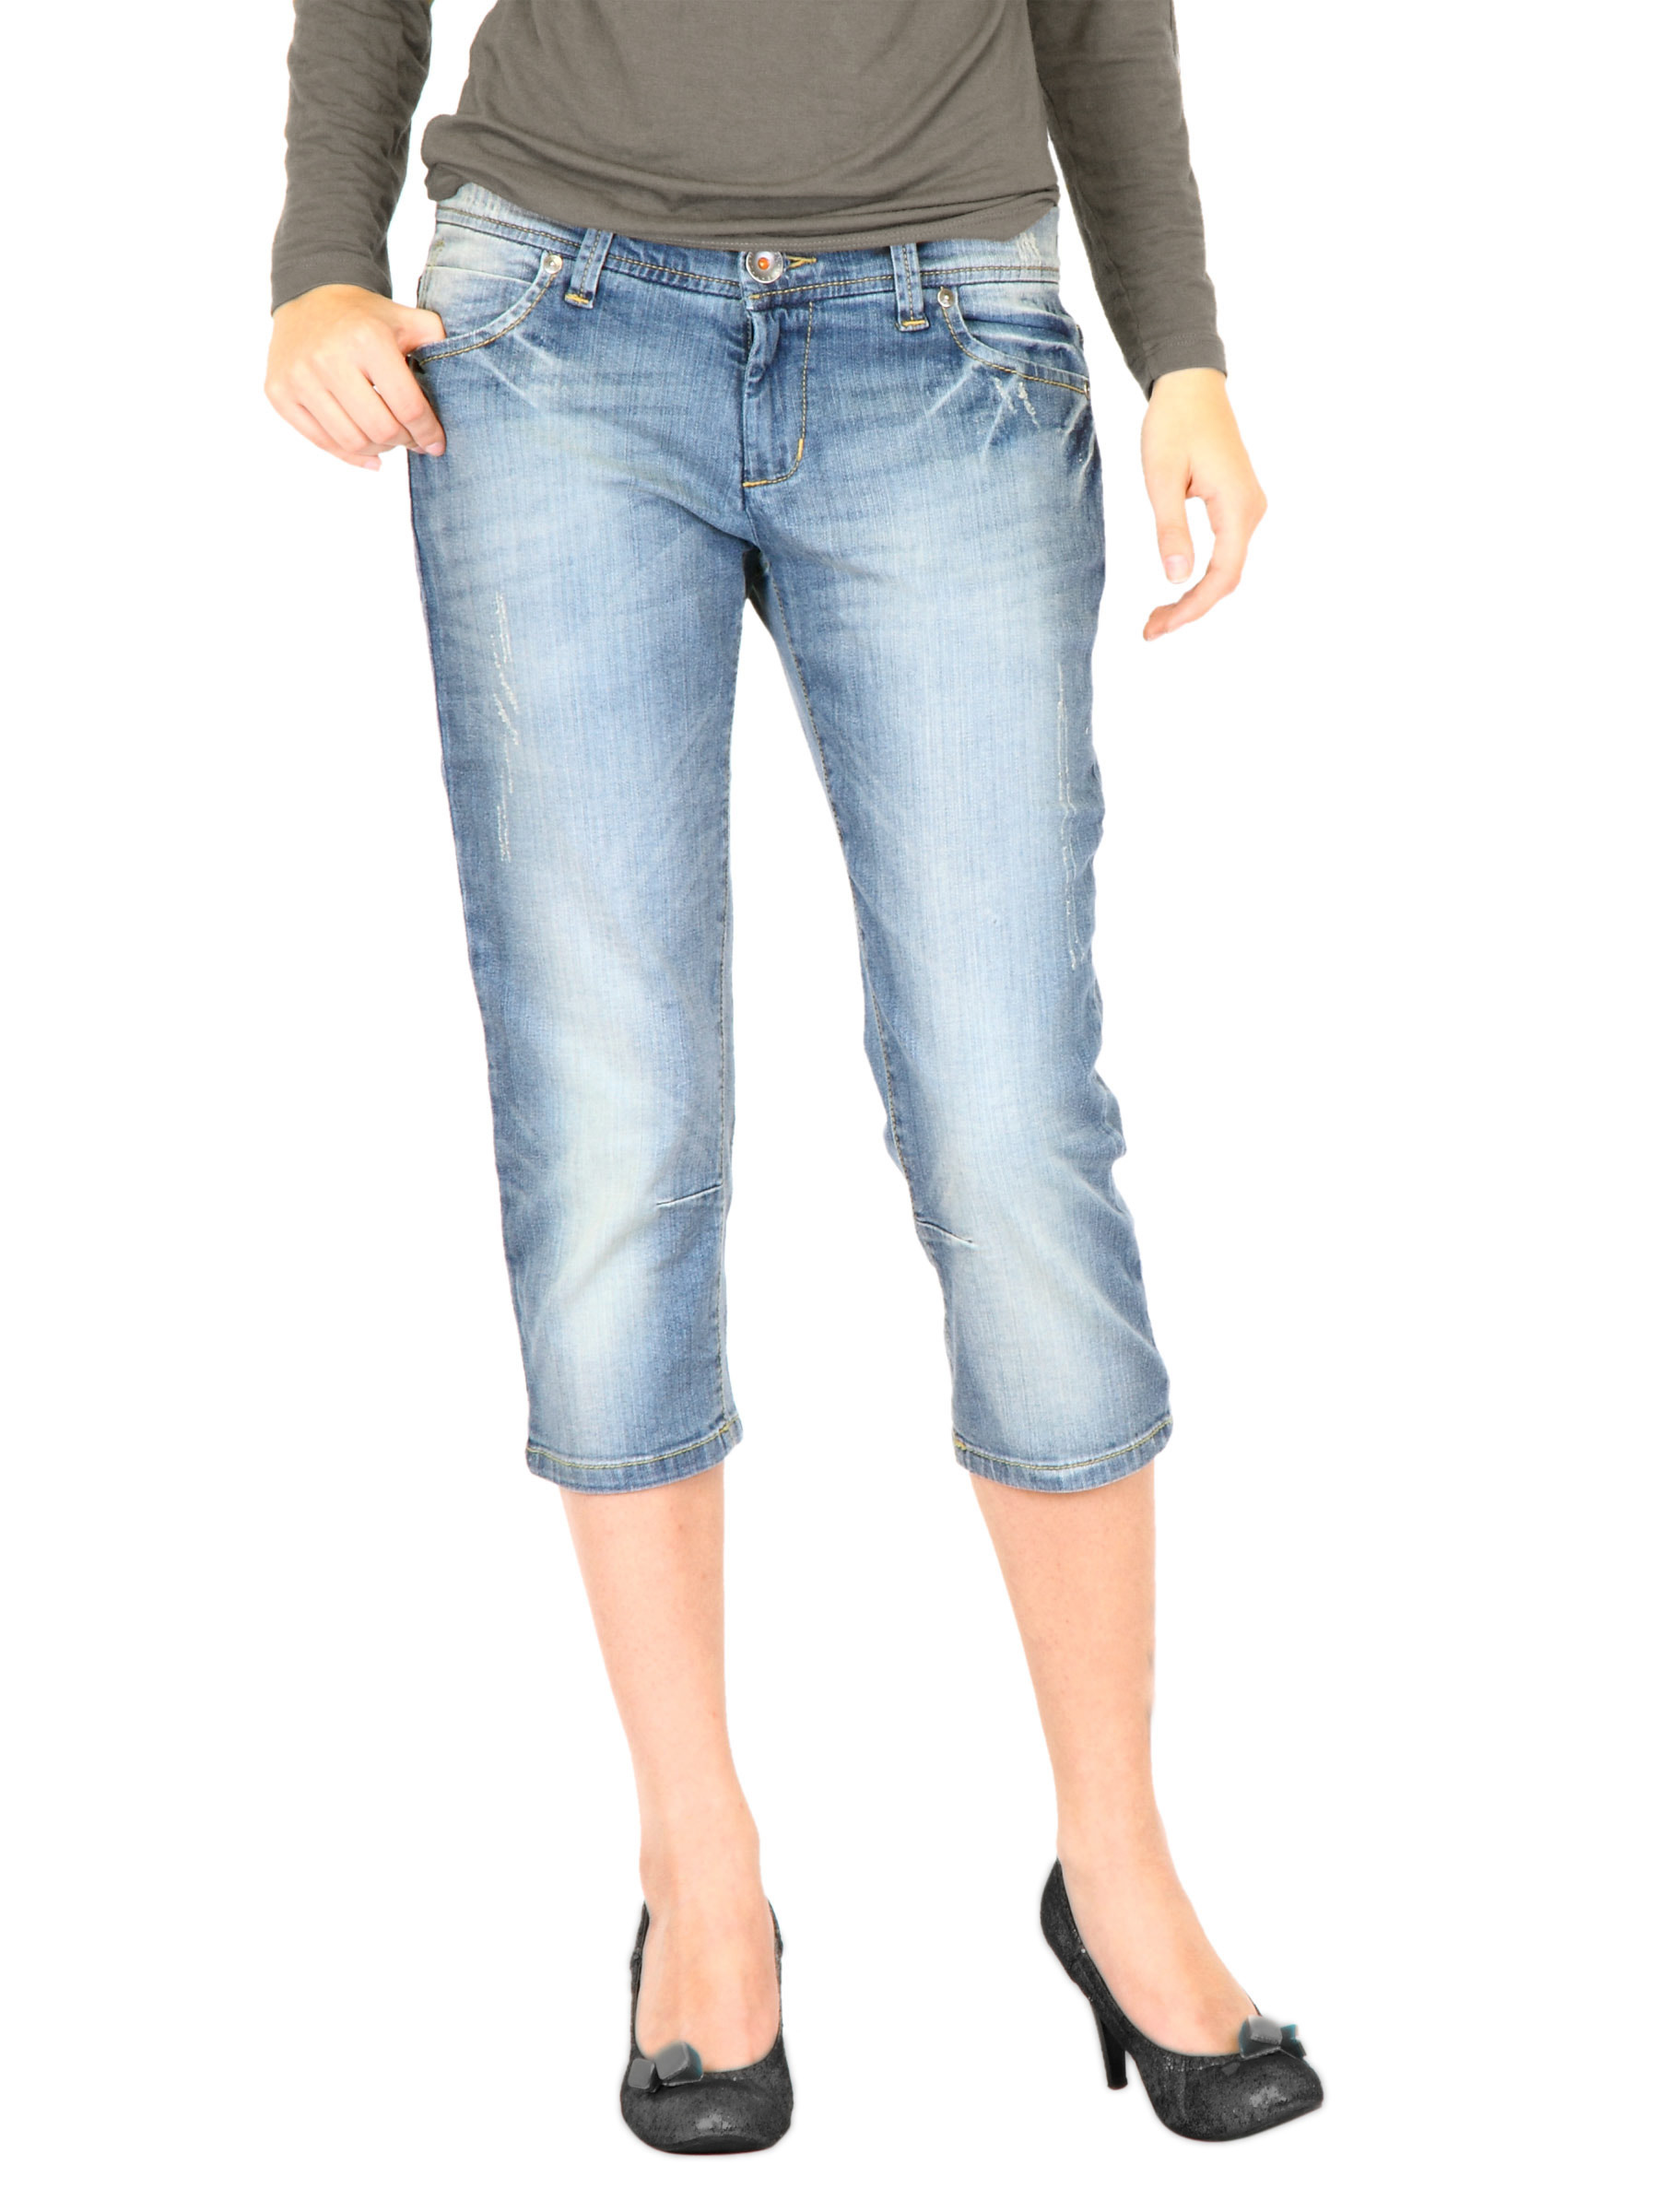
United Colors of Benetton Women Washed Blue Capris
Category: Apparel / Bottomwear / Capris
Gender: Women
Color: Blue
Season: Fall 2011
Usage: Casual